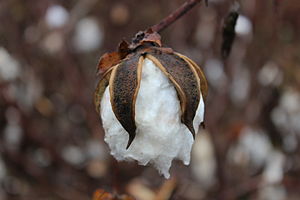
Bomuld-slægten
Bomuldsfrø næsten klar til høst.
Planteslægten bomuld er udbredt i Central- og Sydamerika og i Sydasien. Flere arter udnyttes til at fremstille bomuld ved hjælp af de modne frøs frøhaler, kaldet frøuld.